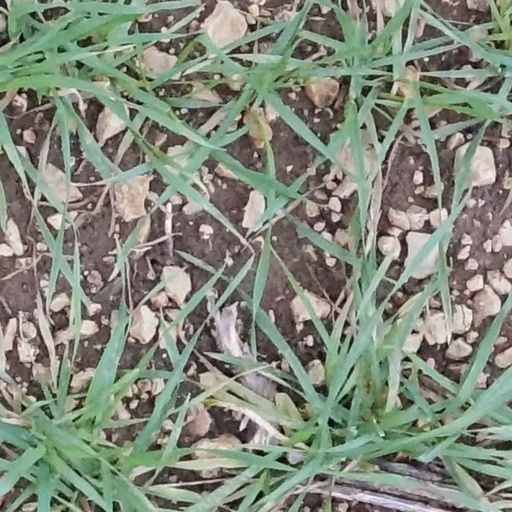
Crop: wheat